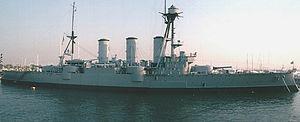
La Grèce a participé à la Seconde Guerre mondiale du 28 octobre 1940 au 9 mai 1945, du côté allié et sur différents champs de bataille y compris hors de Grèce ; son territoire continental était intégralement libéré fin-novembre 1944 mais des escarmouches avec les garnisons allemandes isolées et assiégées dans certaines îles dont la Crète, se sont produites jusqu'après la capitulation allemande.
La première guerre balkanique qui dura d'octobre 1912 à mai 1913 opposa la Ligue balkanique à l'Empire ottoman. Les armées des États des Balkans en supériorité numérique furent rapidement victorieuses. À la fin de cette guerre, les membres de la Ligue balkanique se partagèrent la quasi-totalité des anciens territoires européens de l'Empire ottoman, mais en Macédoine, la Bulgarie s'estima lésée par ce partage, ce qui provoqua la deuxième guerre balkanique opposant les Bulgares à leurs anciens alliés serbes et grecs.
La classe Pisa a été une série de trois croiseurs blindés construits en Italie de 1905 à 1910 initialement pour la Marine royale italienne. Un fut transféré à la Marine grecque.